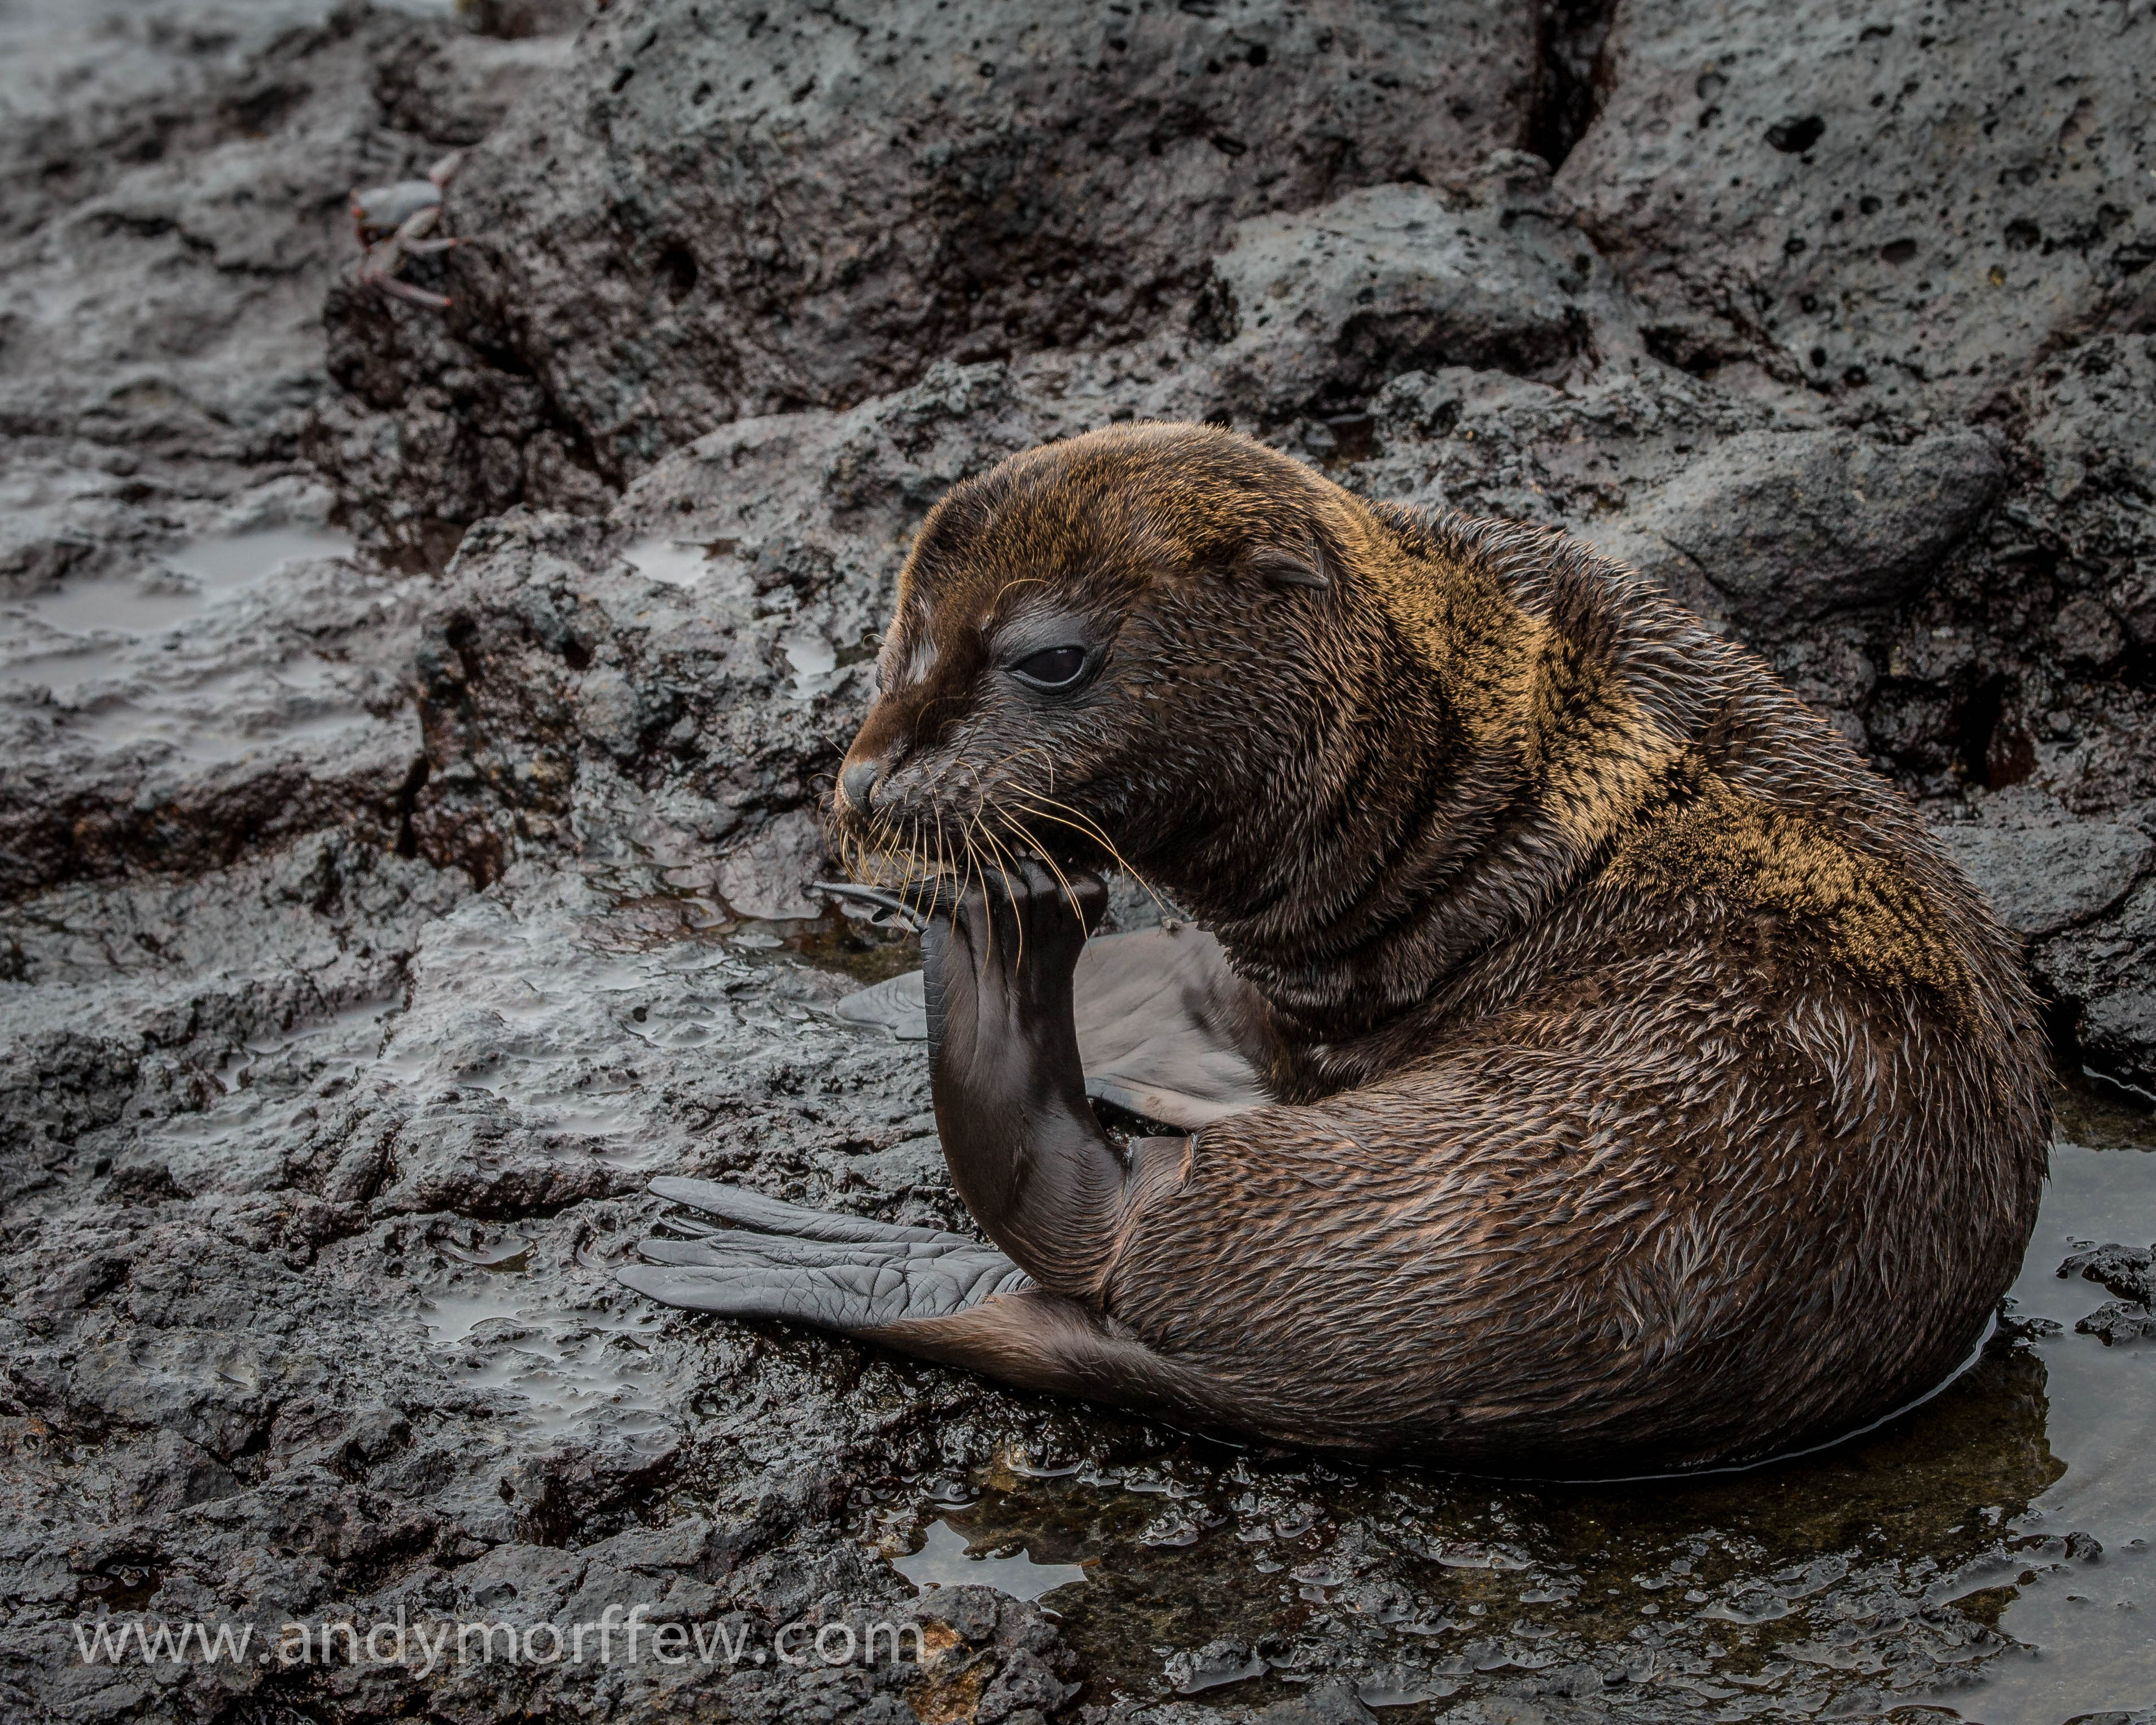
wildlife, mammal, sealion, fauna, whiskers, seals, vertebrate, otter, andymorffew, morffew, naturethroughthelens, galapagos, galapagosislands, pup, creche, northsyemourisland, harbor seal, marine mammal, mustelidae